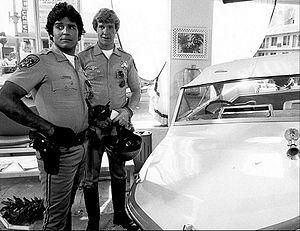
Chips est une série télévisée américaine en 139 épisodes de 47 minutes, créée par Rick Rosner et diffusée entre le 15 septembre 1977 et le 1ᵉʳ mai 1983 sur le réseau NBC.